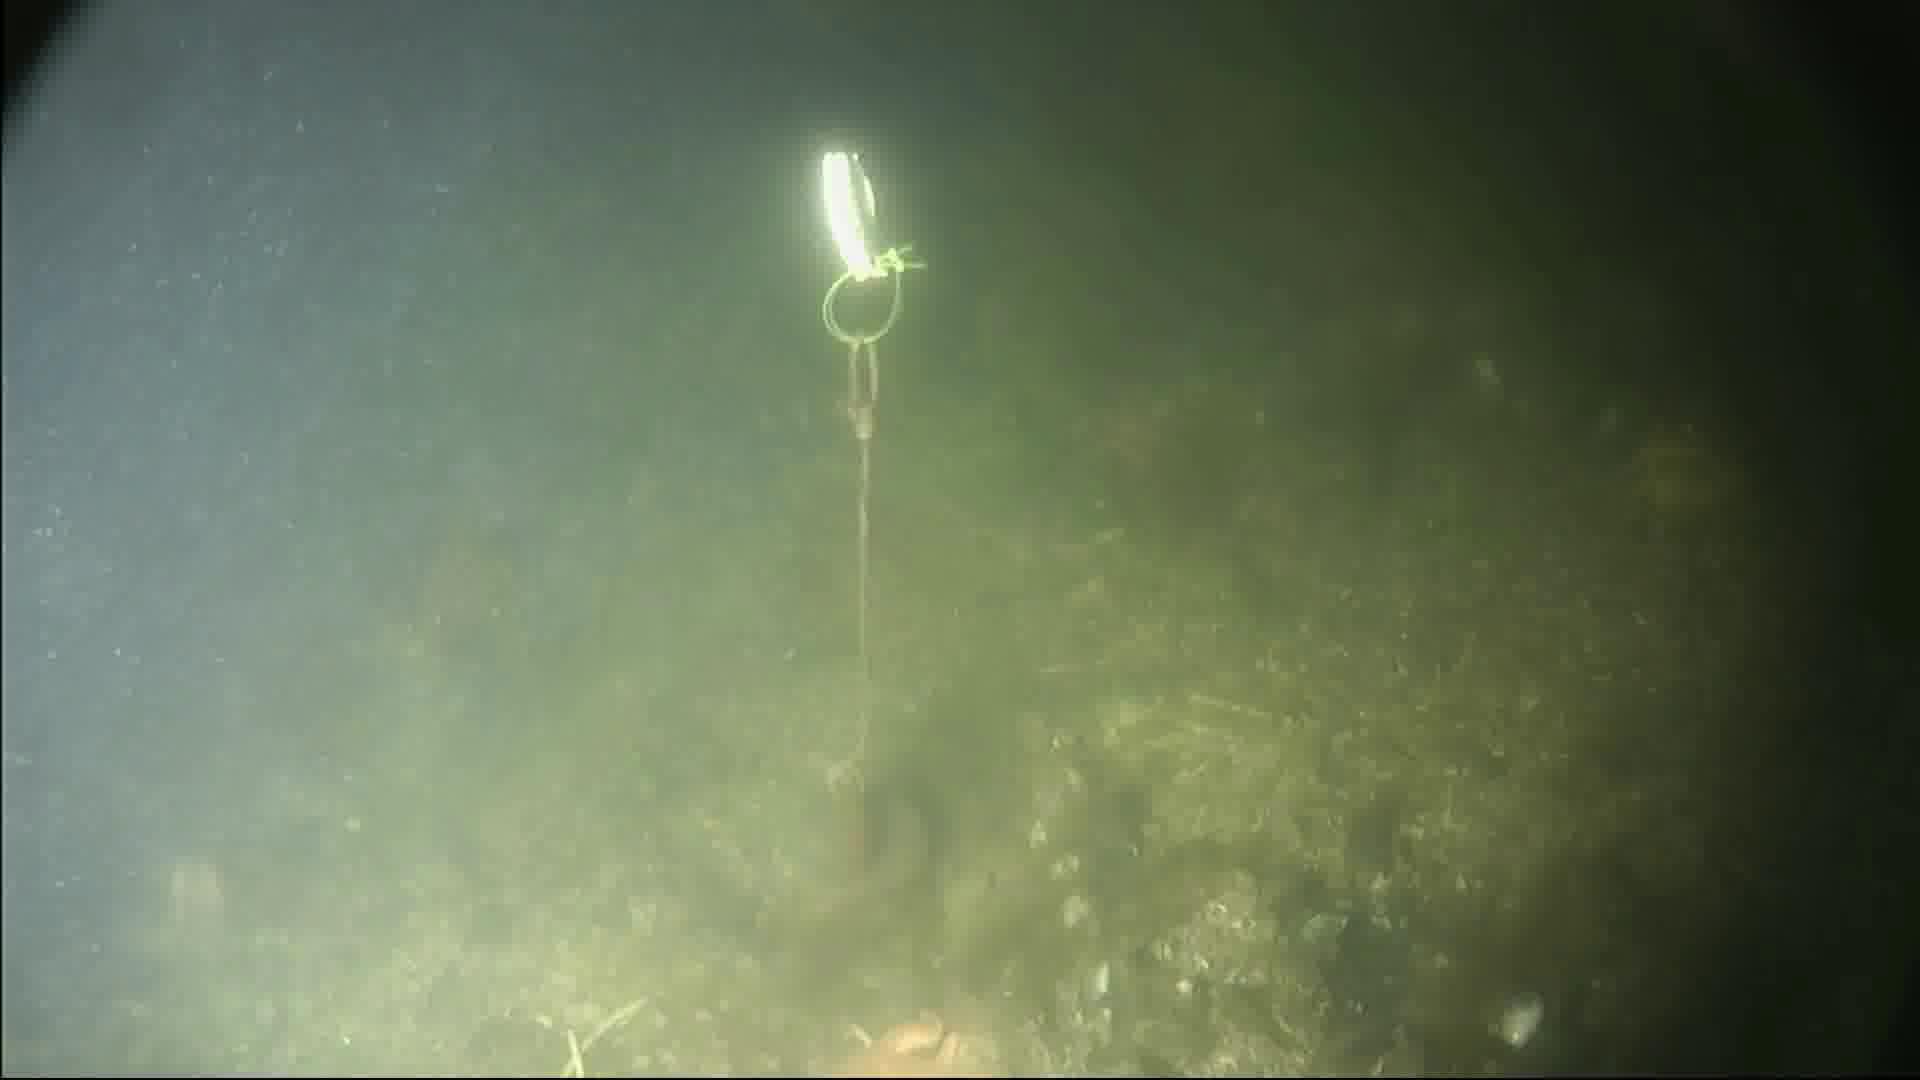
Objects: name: starfish
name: crab